Wächtersbach

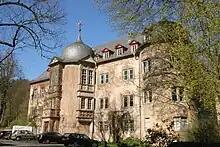
Castle of the House of Isenburg-Wächtersbach

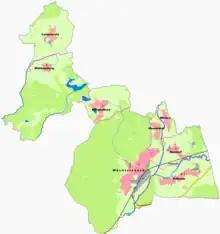
Constituent communities

Wächtersbach lies between the Spessart and the Vogelsberg Mountains in the middle Kinzig valley at the edge of the Büdingen Forest, not far from the towns of Gelnhausen, Birstein, Bad Orb and Bad Soden-Salmünster.